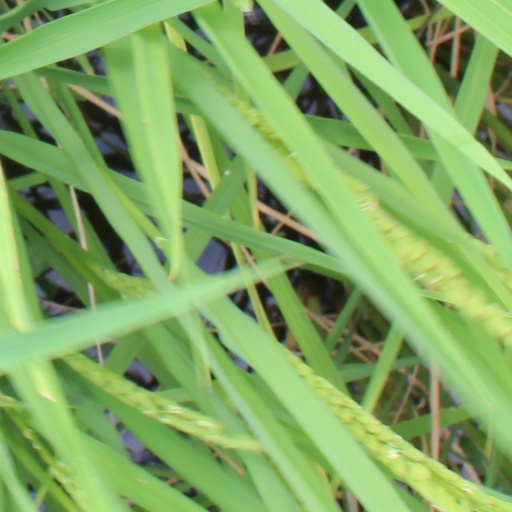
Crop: rice